Question: Please indicate a possible affordance area of the boxing_punching_bag that can be used for hitting
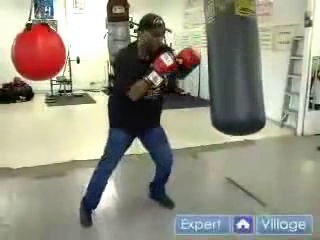
Answer: [202, 4, 262, 127]